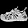
Label: Sandal